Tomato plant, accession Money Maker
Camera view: vertical (180 deg); turntable rotation: 270 degrees
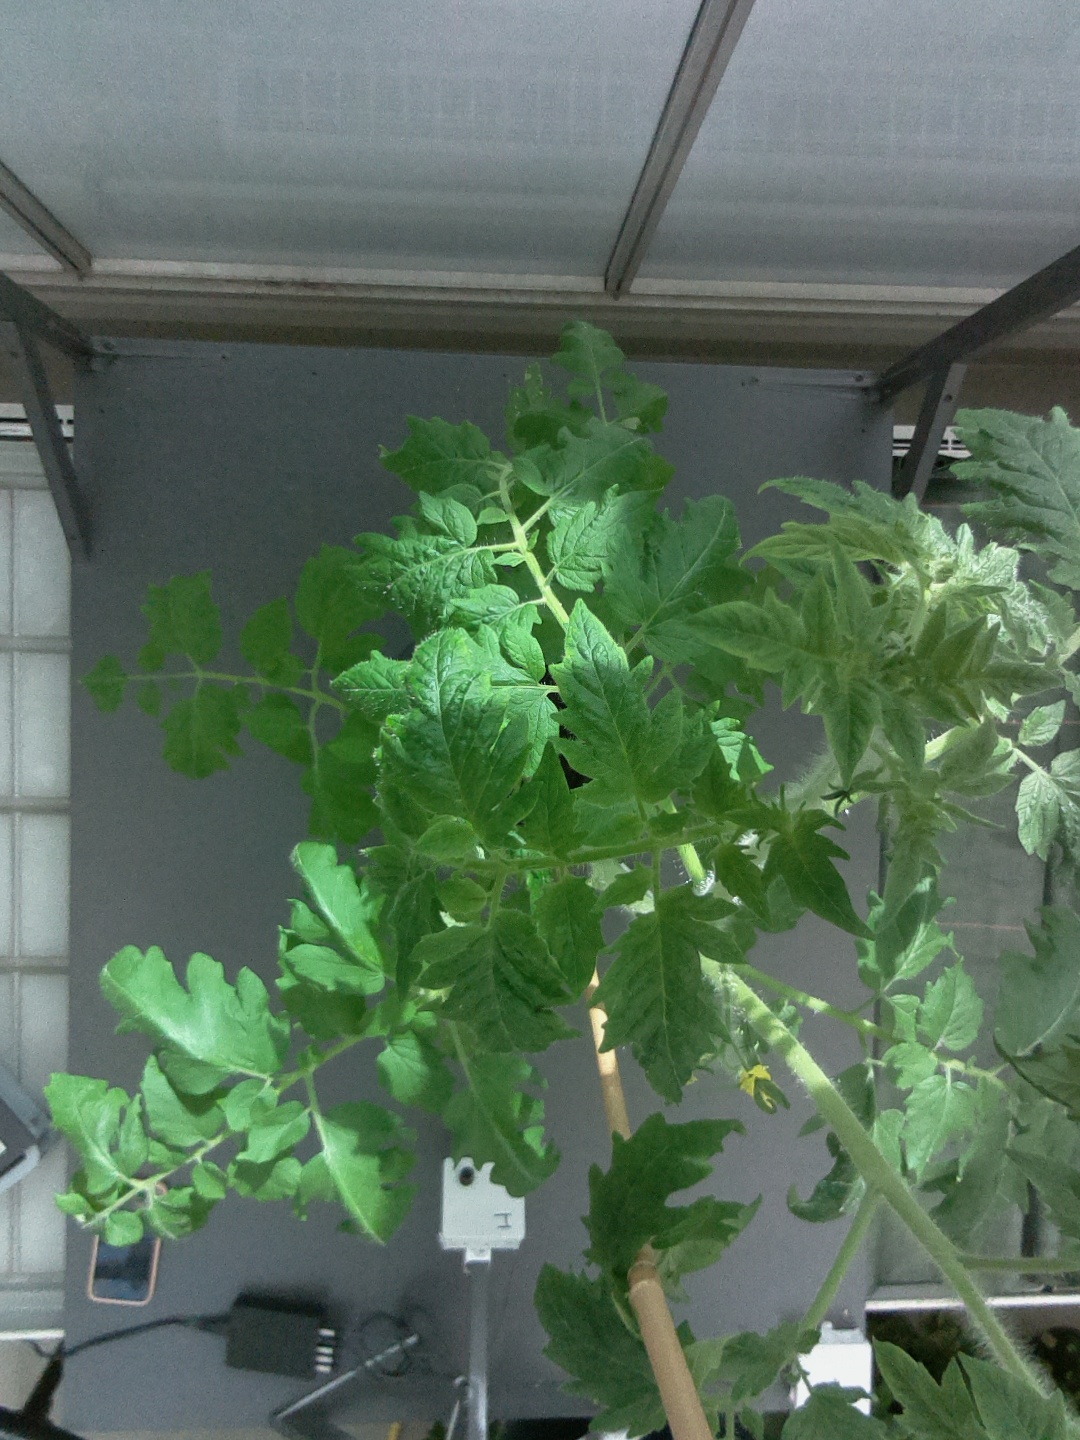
BBCH growth stage 61: 10%-20% of flowers open